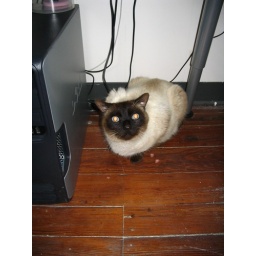
Hangin' by the computer tower